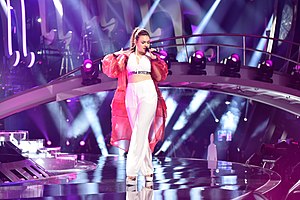
Jenifer Brening
Jenifer Brening er en tysk sanger og sangskriver, som repræsenterede San Marino ved Eurovision Song Contest 2018 sammen med Jessika med "Who We Are". De kom på 17. plads i anden semifinale, og derfor kvalificerede de sig ikke til finalen.